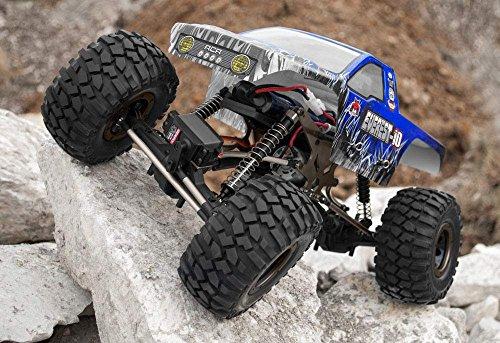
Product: Redcat Racing Everest-10 Electric Rock Crawler with Waterproof Electronics, 2.4Ghz Radio Control (1/10 Scale), Blue
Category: Toys & Games | Hobbies | Remote & App Controlled Vehicles & Parts | Remote & App Controlled Vehicles | Crawlers
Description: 54T RC540 brushed motor, Waterproof crawler 40A ESC, High torque steering servo, 2.4GHz radio system.
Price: $159.99